William Talbot (bishop)

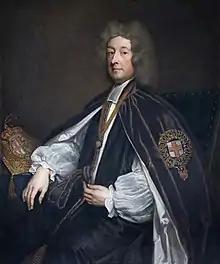
Portrait by Godfrey Kneller, 1718

William Talbot (1658 – 10 October 1730) was an English Anglican bishop. He was Bishop of Oxford from 1699 to 1715, Bishop of Salisbury from 1715 to 1722 and Bishop of Durham from 1722 to 1730.